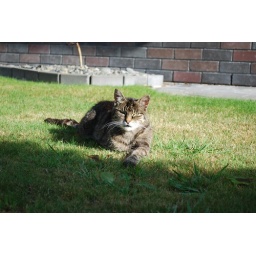
Onslo - the next door neighbours cat sitting on their front lawn in the sun.